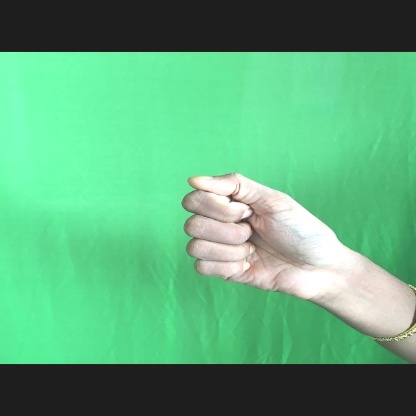
Mudra: Mushti